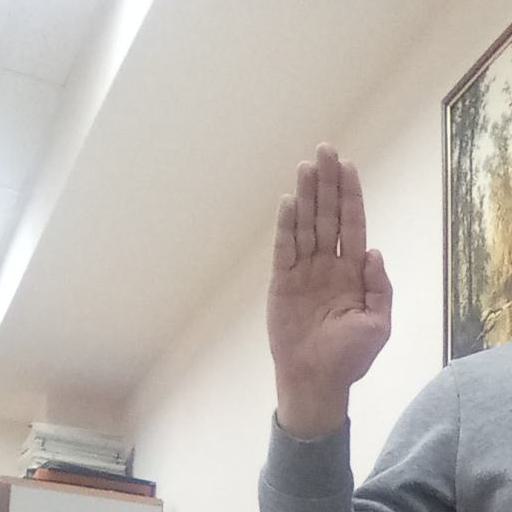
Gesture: stop